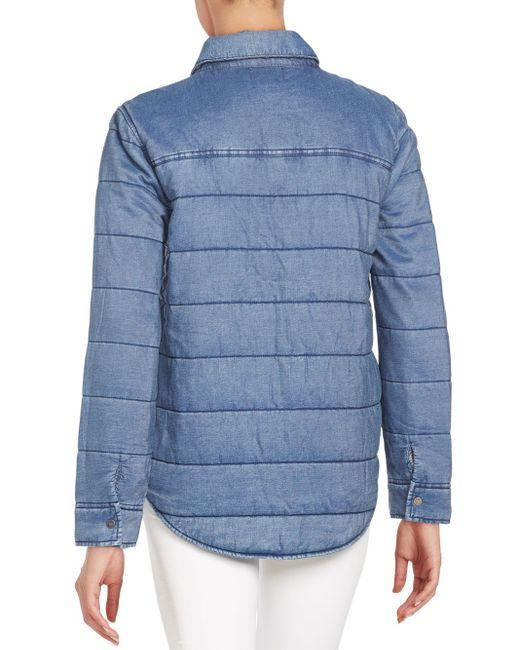
Daunenjacke aus gesteppter Wollmischung mit Lederbesatz in Blau